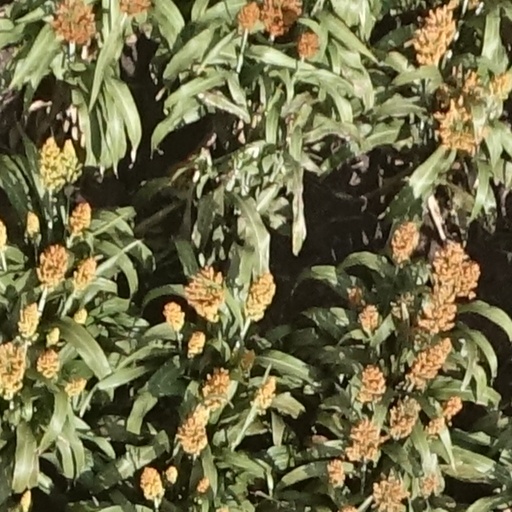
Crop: sorghum